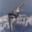
Label: airplane